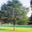
Label: oak_tree